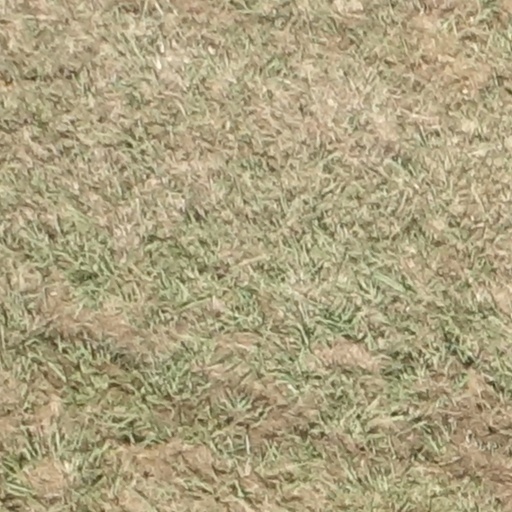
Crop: sorghum